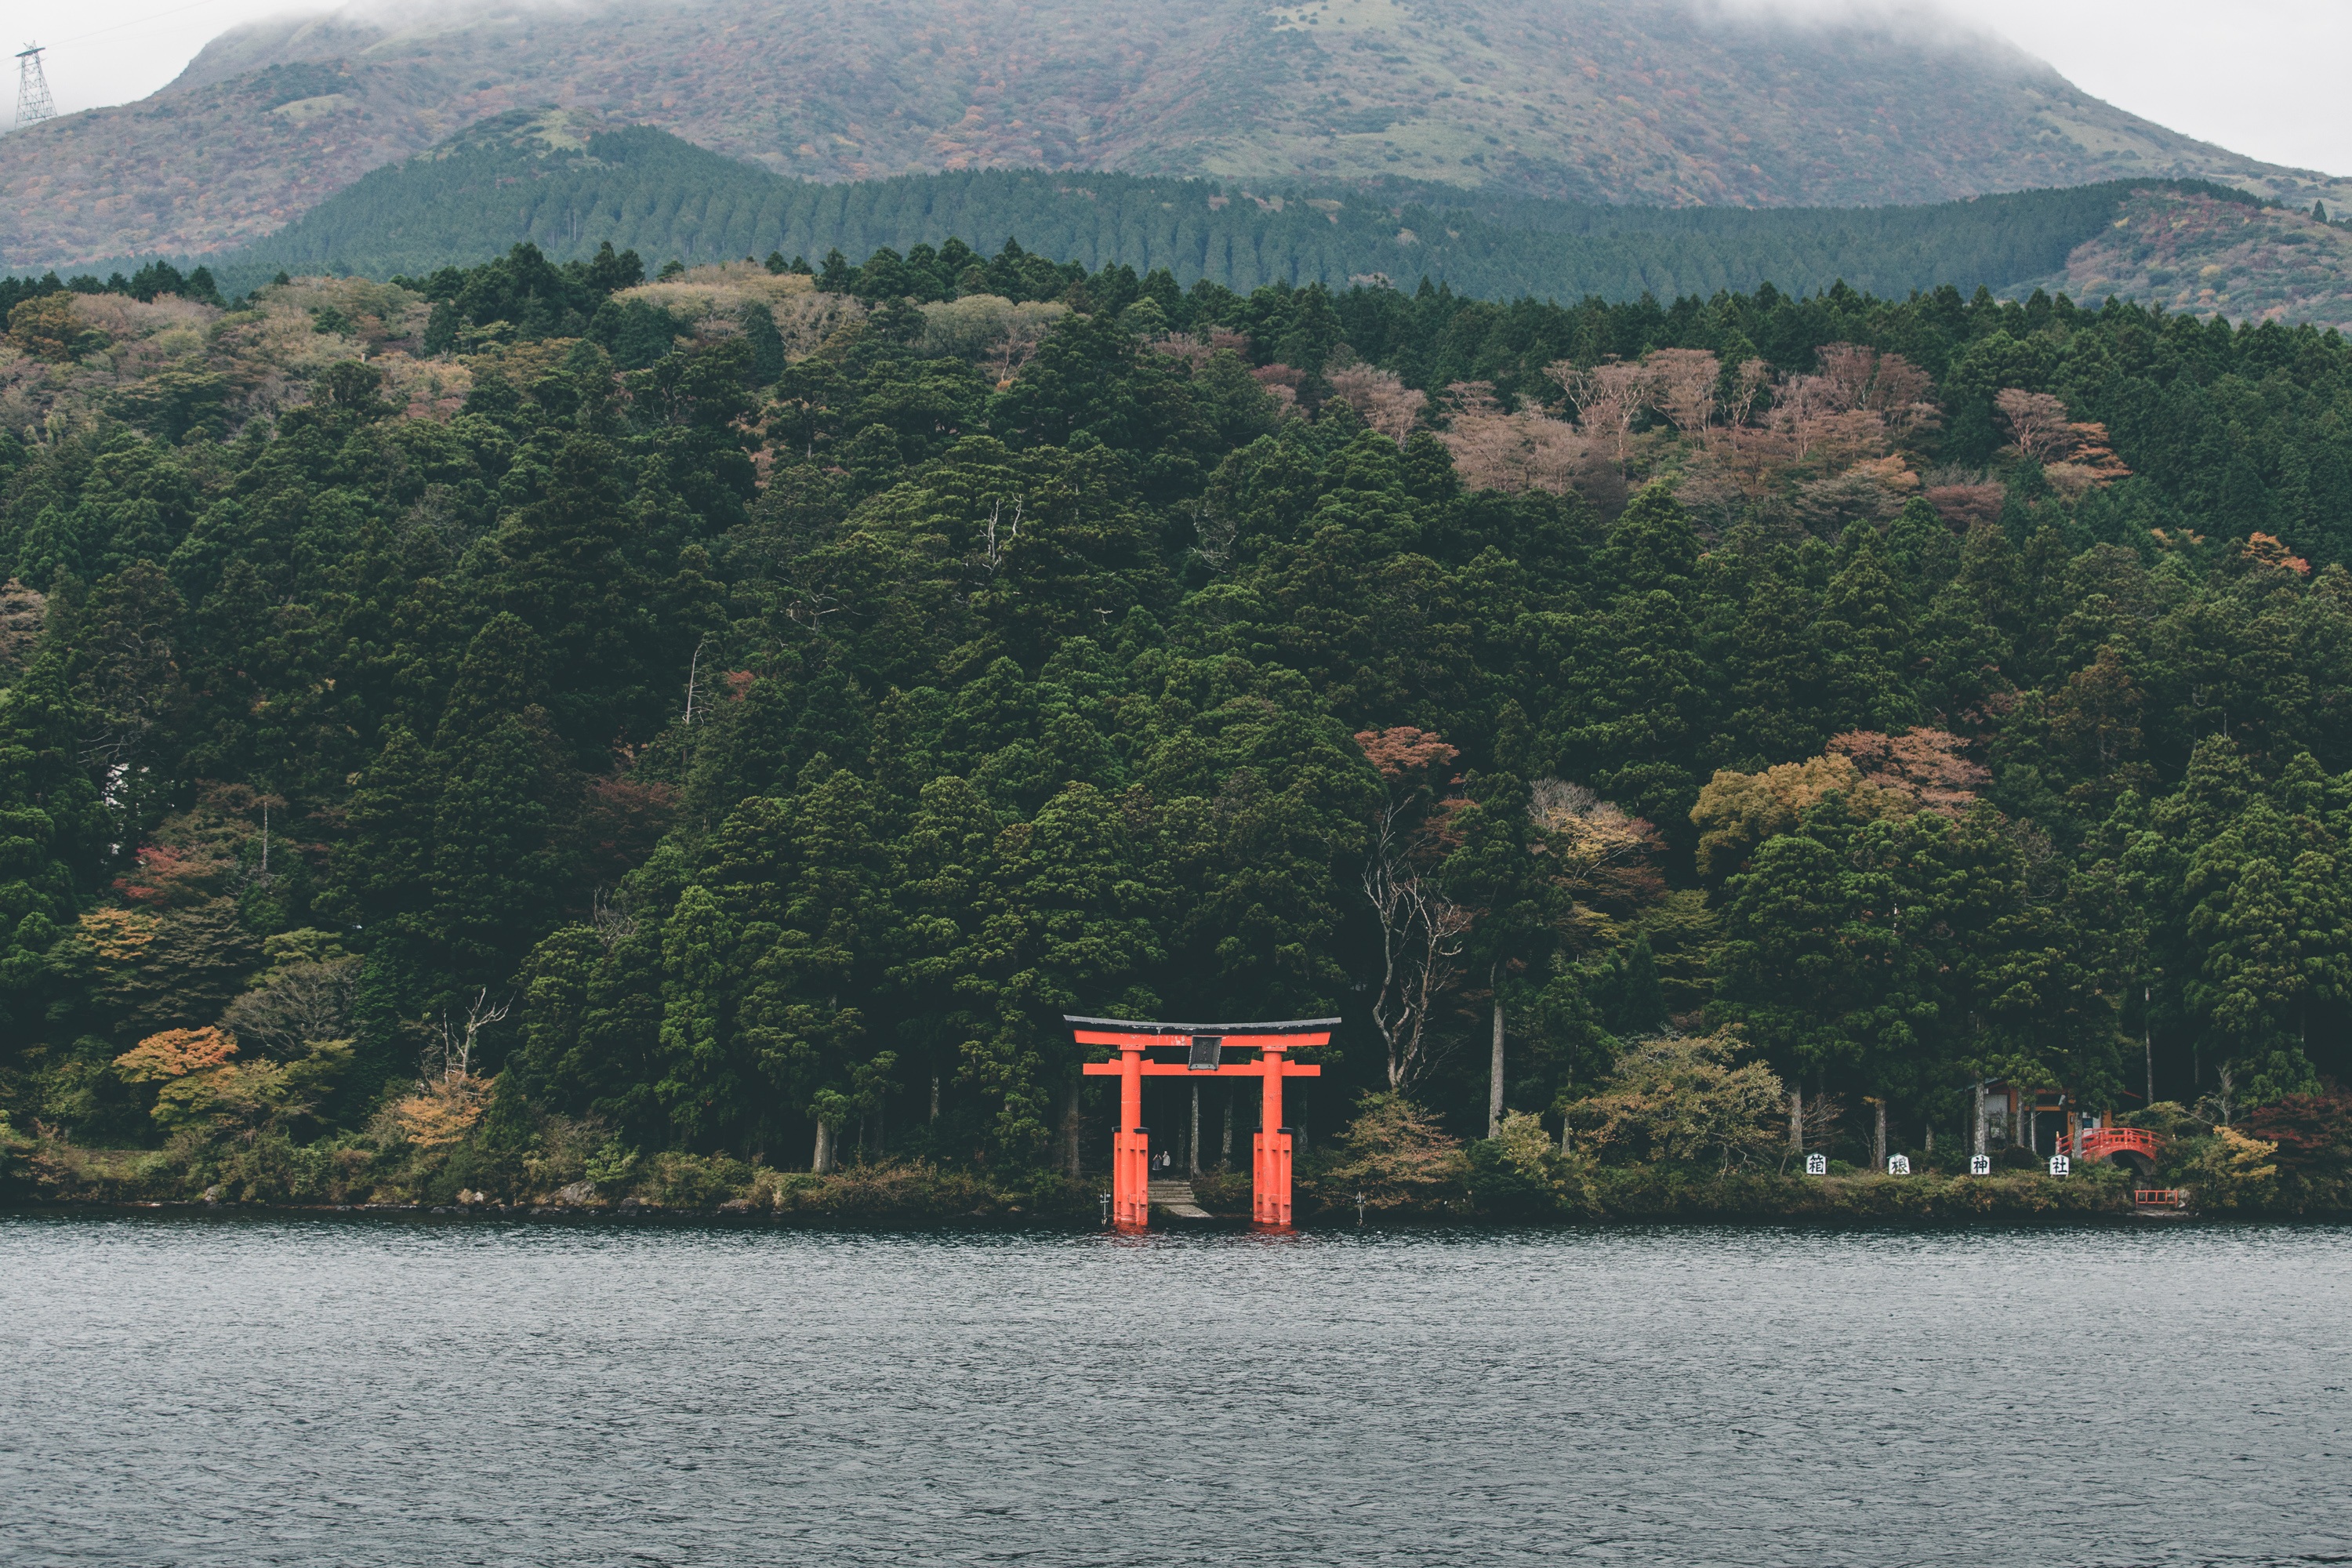
sea, coast, nature, mountain, architecture, hill, lake, river, travel, vehicle, scenic, autumn, scenery, bay, buddhist, buddhism, religion, asia, ancient, landmark, fjord, reservoir, tourism, japan, waterway, zen, body of water, religious, temple, japanese, seasonal, shrine, kyoto, heritage, loch, pagoda, landform